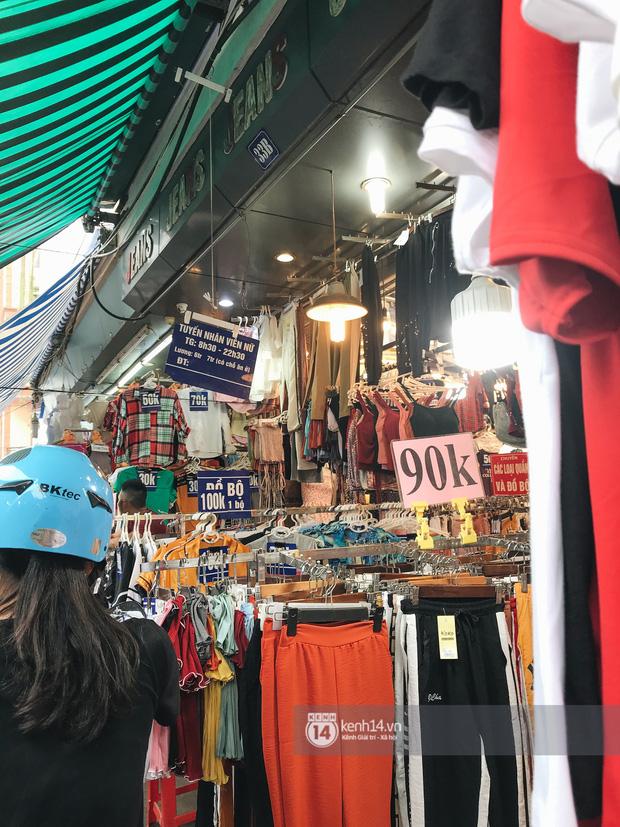
cửa hàng này chủ yếu bán các sản phẩm quần áo